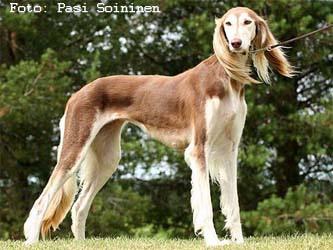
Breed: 206-n000051-Saluki